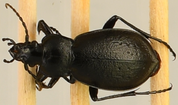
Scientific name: Carabus taedatus
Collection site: Niwot Ridge NEON (NIWO), plot NIWO_013